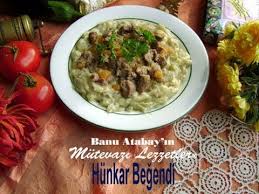
Yemek: hunkar_begendi